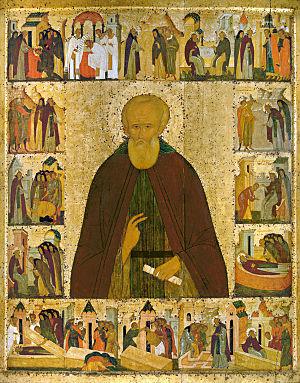
Saint Dimitri de Prilouki ou Saint Dimitri de Priloutski, parfois appelé aussi saint Dimitri de Vologda ou, en français, Démètre de Prilouki, est un moine et saint orthodoxe, fêté le 11 février et le 3 juin.